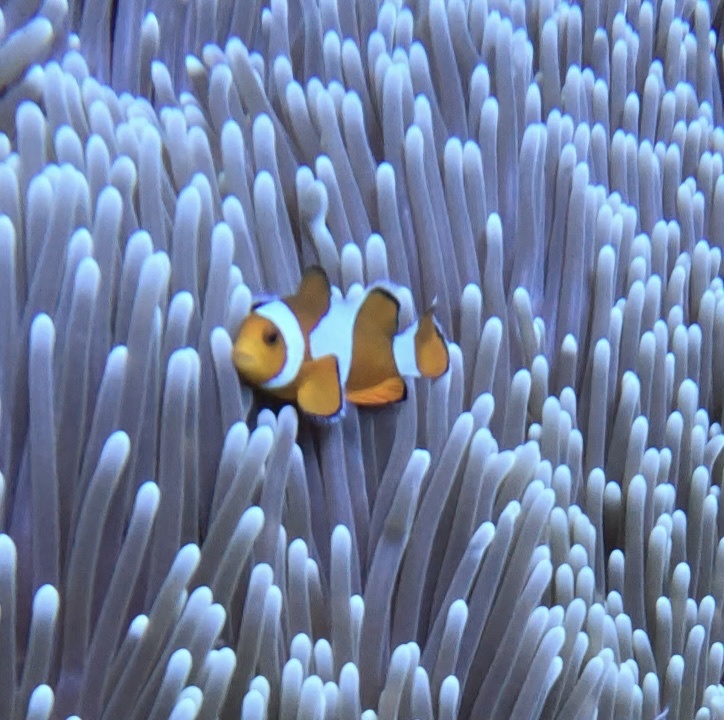
Amphiprion ocellaris (Ocellaris Anemonefish)